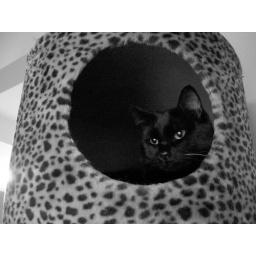
Freya in the cat tree